Minna B. Hall

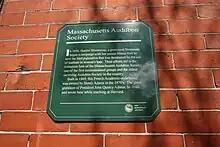
Plaque commemorating the foundation of the Audubon Society

Minna B. Hall (27 July 1859 – 24 July 1951) was an American socialite and environmentalist. Her most notable achievements include the co-founding of the Massachusetts Audubon Society and the ratification of the Weeks-McLean Act by the US Congress. Together with her cousin, Harriet Lawrence Hemenway, Hall organized ladies' teas at which she urged women to stop wearing hats with feathers. Hall's boycott of the fashion of wearing plumes ultimately changed the future of the American feather trade, and her activism remains a key event in the history of ornithological conservation.